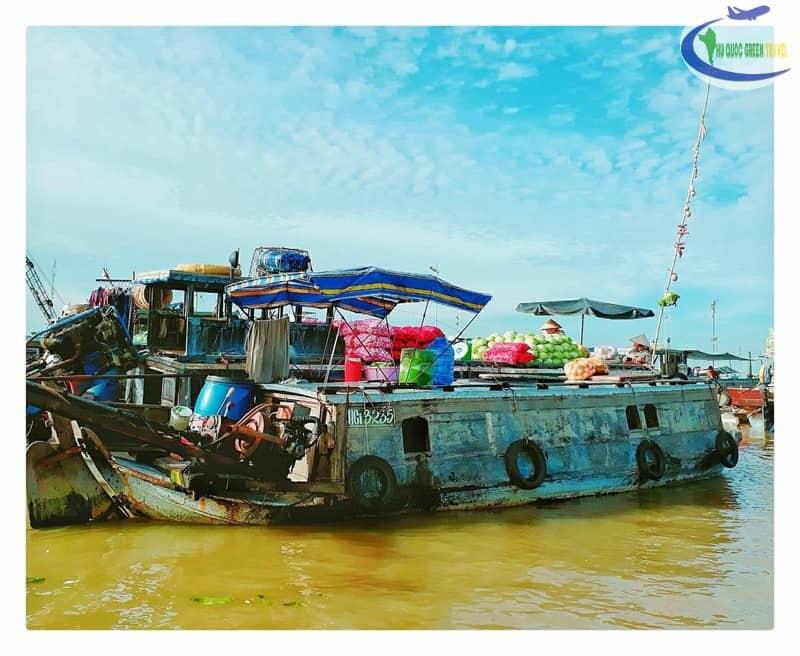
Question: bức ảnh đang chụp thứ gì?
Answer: đang chụp một con thuyền